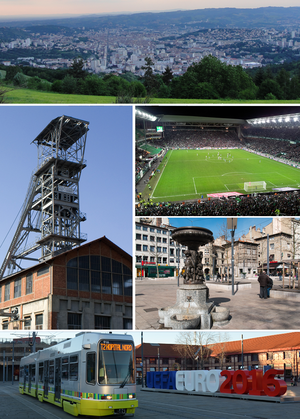
Différentes vues de Saint-Etienne
En football, le match OL-ASSE ou ASSE-OL, selon l'équipe qui reçoit, est un derby marquant la confrontation entre deux clubs voisins que sont l'Olympique lyonnais et l'AS Saint-Étienne. Parfois appelé le « derby rhônalpin » ou, à tort, le « derby du Rhône » par les journalistes, il est aussi bien souvent désigné tout simplement par le terme « Derby ». Il est en effet admis que dans la sphère du football local l'emploi du terme seul réfère à ce match. Il est empreint de symboles car il est souvent vu comme l'opposition de Saint-Étienne « la populaire » contre Lyon « la bourgeoise », et entre le club des années 1970 qu'est l'ASSE et celui des années 2000 qu'est l'OL.